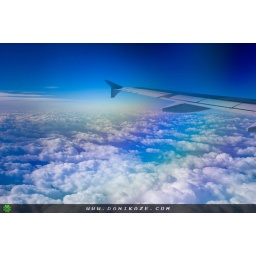
Look at the colours in the photo: a rainbow over the clouds.Funny effect caused by the lens and the water of the clouds ;)